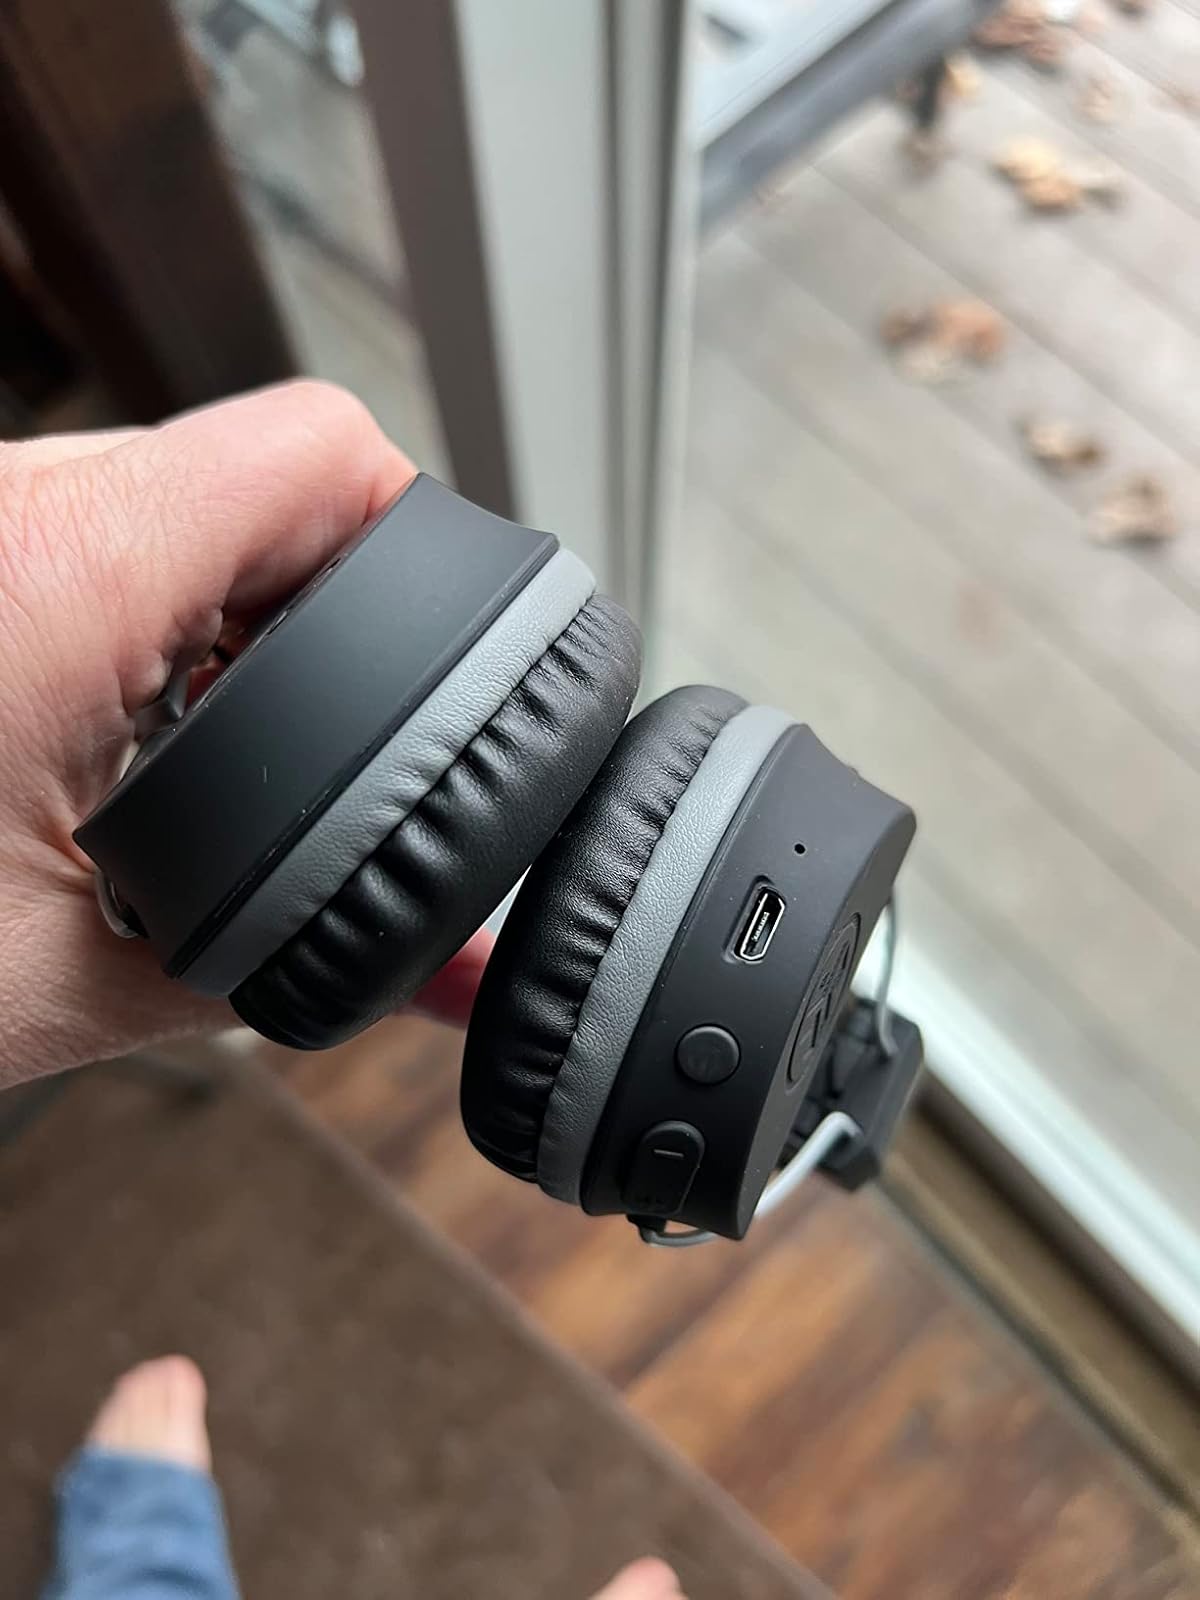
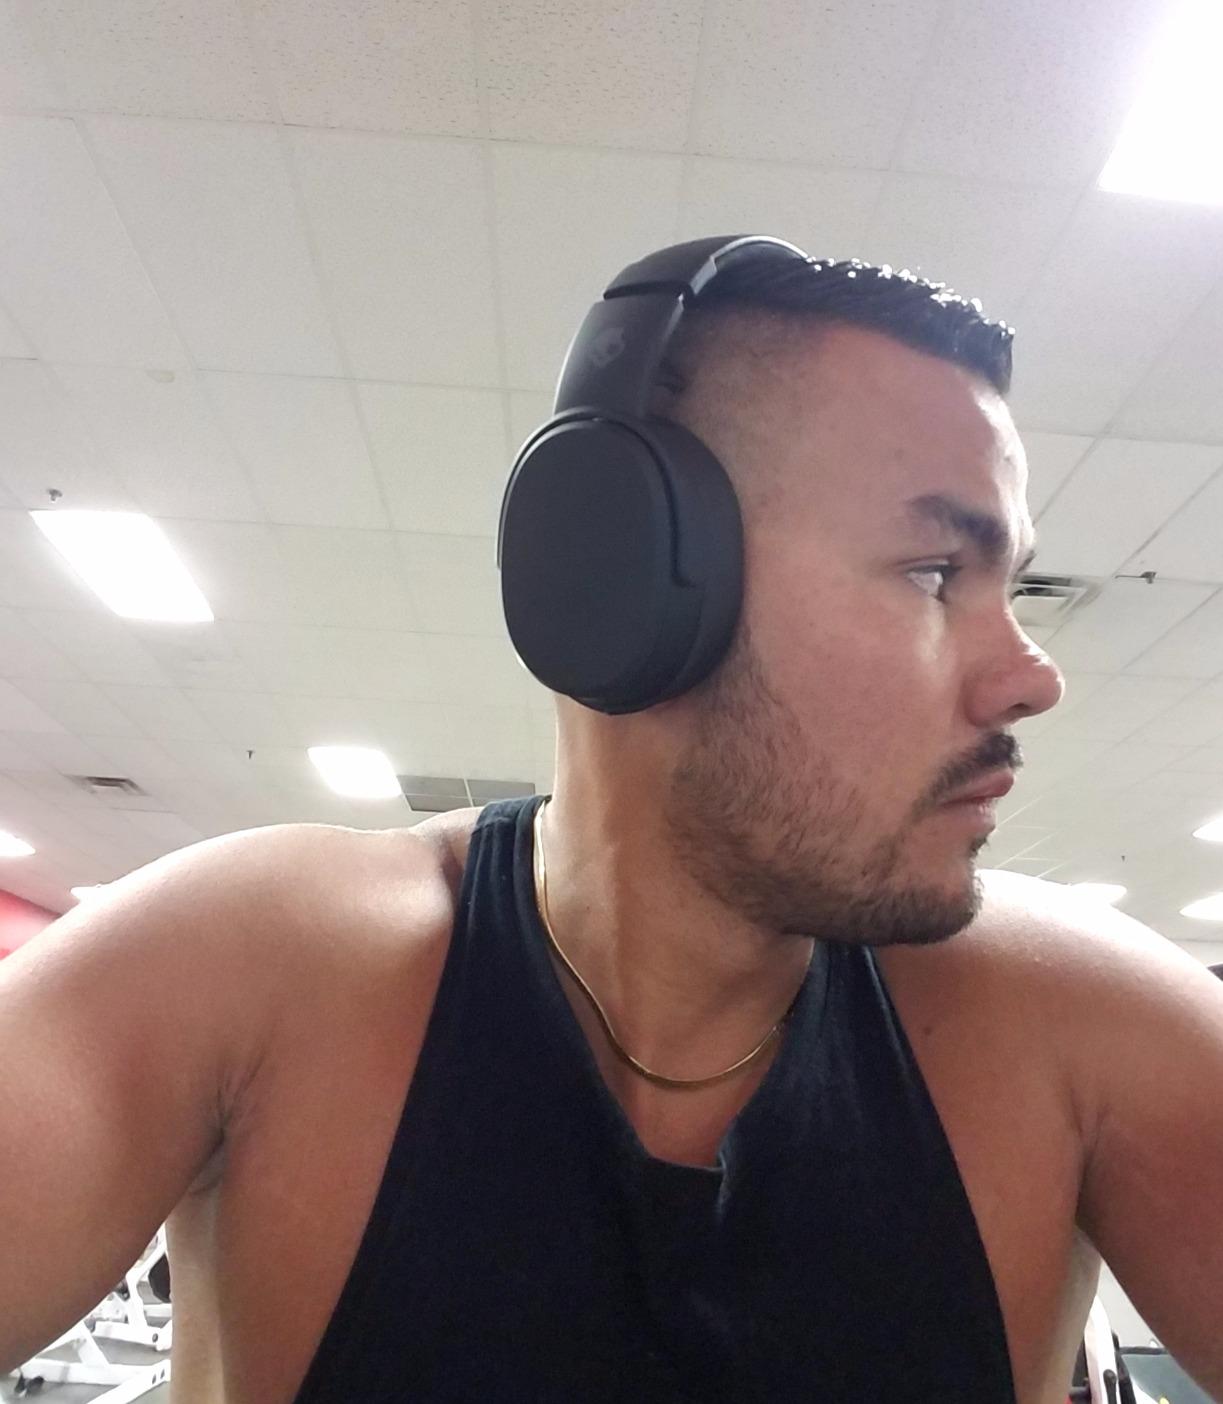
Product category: headphones
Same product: no